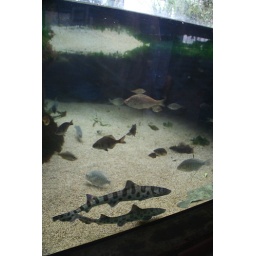
I love this habitat. These fish under a nice beach for the sea birds